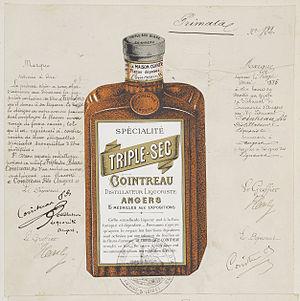
Extrait de dépôt de marque de TRIPLE-SEC 1885. Enregistrement au greffe du tribunal de Commerce d’Angers dans les archives départementales de l’Ouest le 20 mai 1885 à 10h00.
Cointreau est une marque de liqueur, un spiritueux à base d'écorces d'oranges douces et amères, et plus spécifiquement une liqueur triple sec.